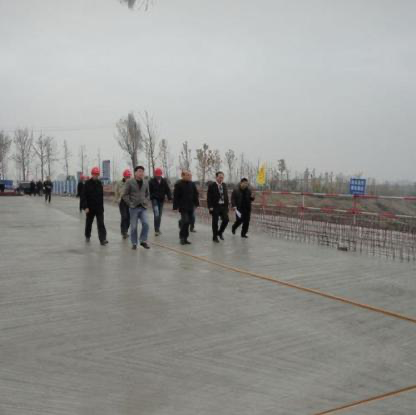
Objects in the image:
label: helmet
label: helmet
label: helmet
label: head
label: head
label: head
label: head